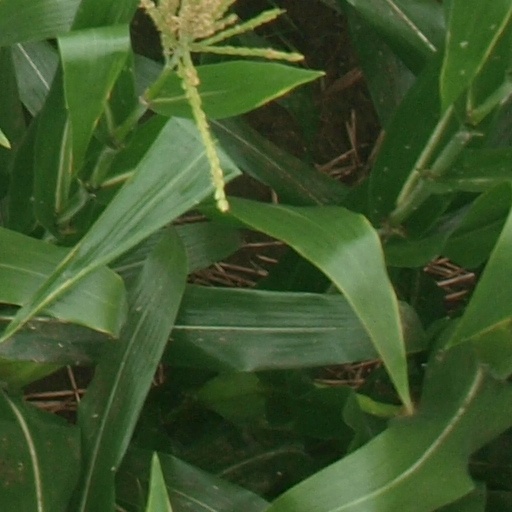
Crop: maize; corn